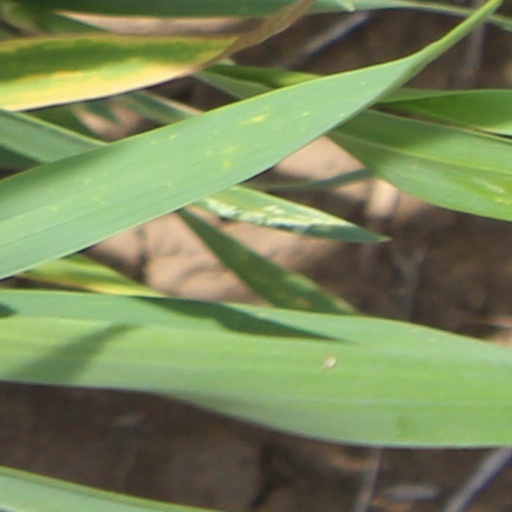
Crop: wheat